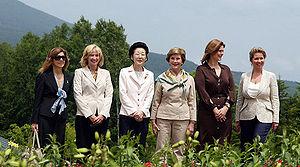
Svetlana Vladimirovna Medvedeva, née Svetlana Vladimirovna Linnik le 15 mars 1965 à Kronstadt, est l'épouse du Premier ministre et ancien président russe Dmitri Medvedev.
On appelle de manière générale Première dame l'épouse d'un chef d'État ou de gouvernement.